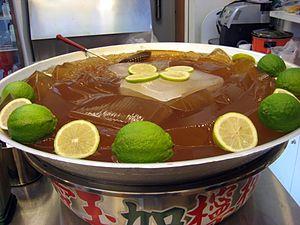
La gelée d’aiyu est un aliment généralement consommé sous forme de snack sucré, principalement à Taïwan et Singapour, mais aussi dans certains endroits de Malaisie, et dans les restaurants de spécialités taïwanaises au Japon et en Chine.